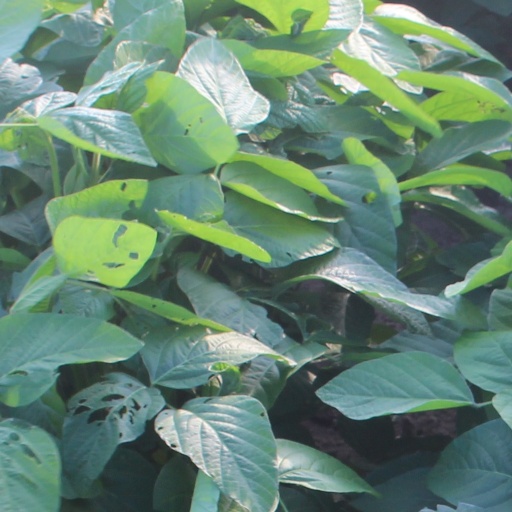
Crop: soybean